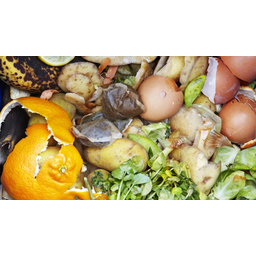
Label: trash